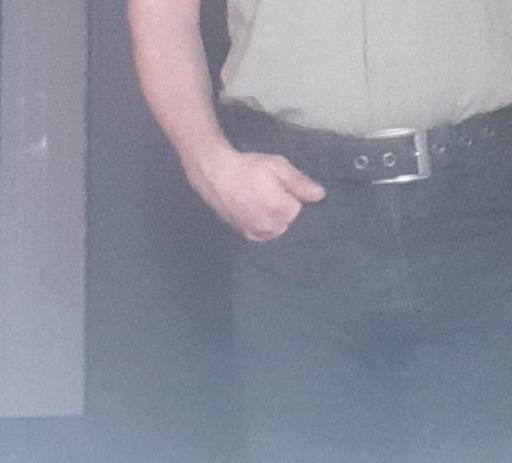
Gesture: no_gesture